Question: What is the white object the cat is laying on?
Tambaya: Menene farin abun da magen take kai?
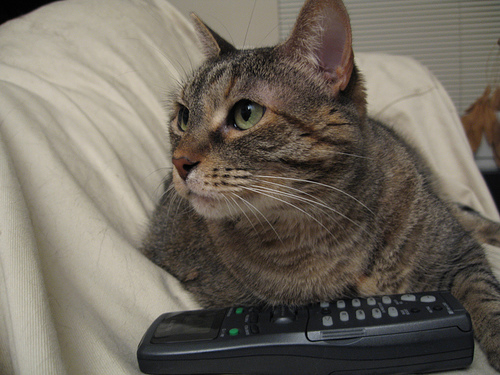
Answer: Sheet.
Amsa: Zanin gadao.